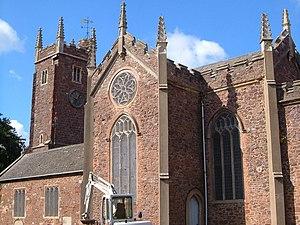
St. Thomas est un village du Devon en Angleterre sur la rive ouest du Exe, relié à Exeter par un pont.